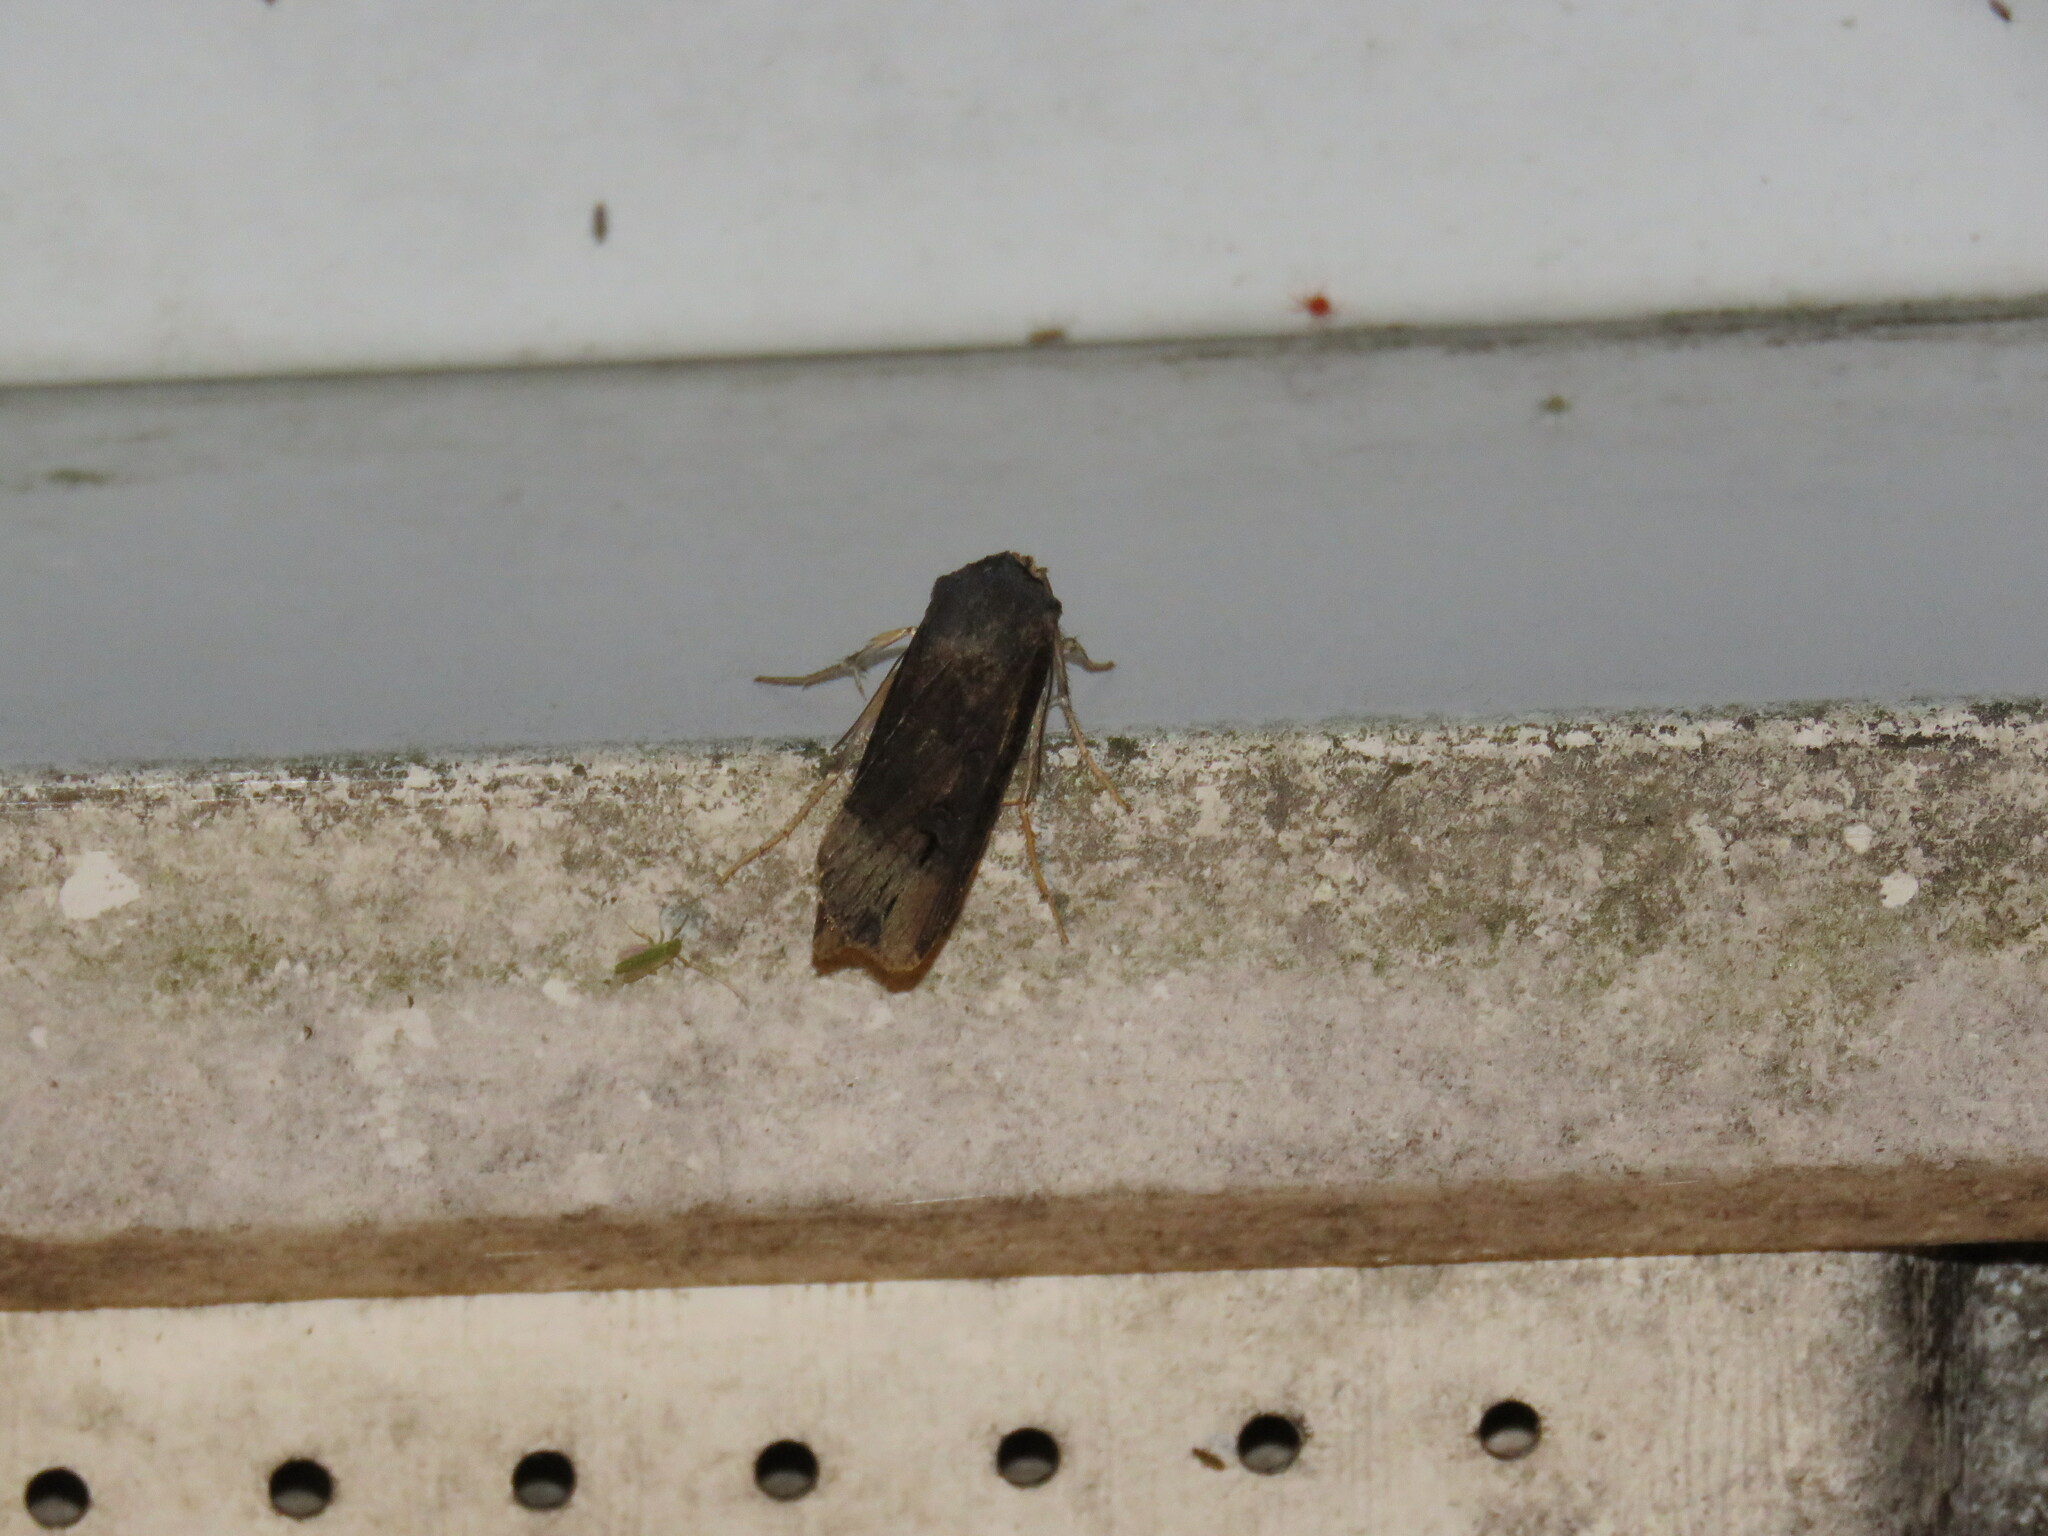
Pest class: cutworms